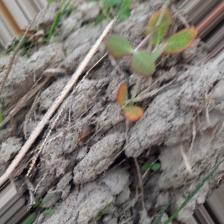
Label: Lentil Rust